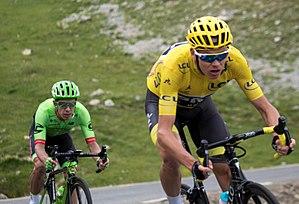
Rigoberto Urán Urán est un coureur cycliste colombien, né le 26 janvier 1987 à Urrao. Il est membre de l'équipe EF Pro Cycling et professionnel depuis 2006.